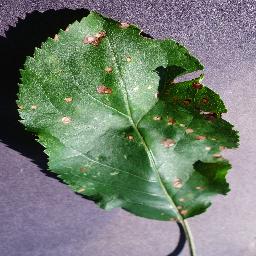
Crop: apple
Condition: black_rot